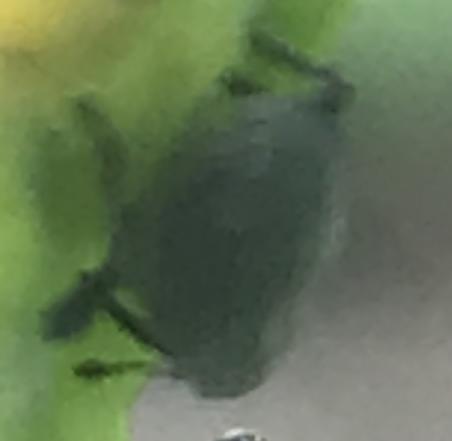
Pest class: Cabbage_seedpod_weevil